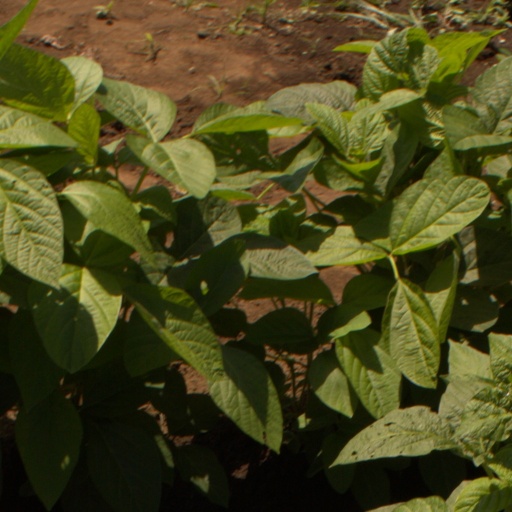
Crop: soybean